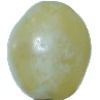
Label: Grape White 1